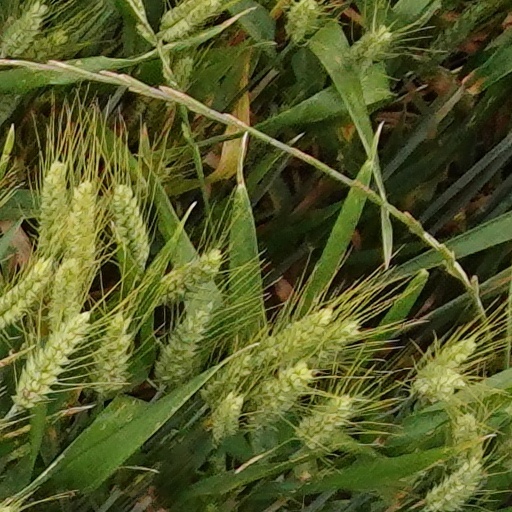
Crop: wheat